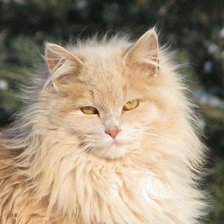
Label: animals